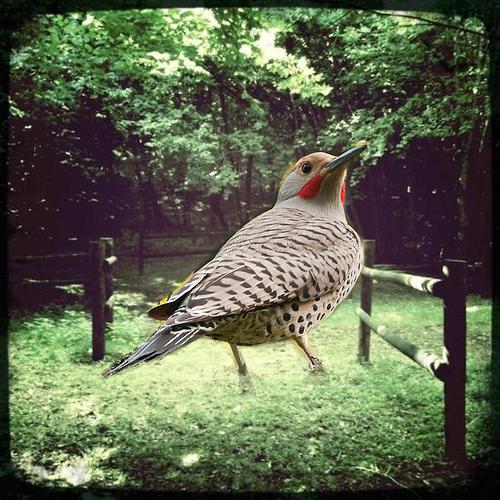
Bird species: Northern_Flicker
Bird type: landbird
Background: land